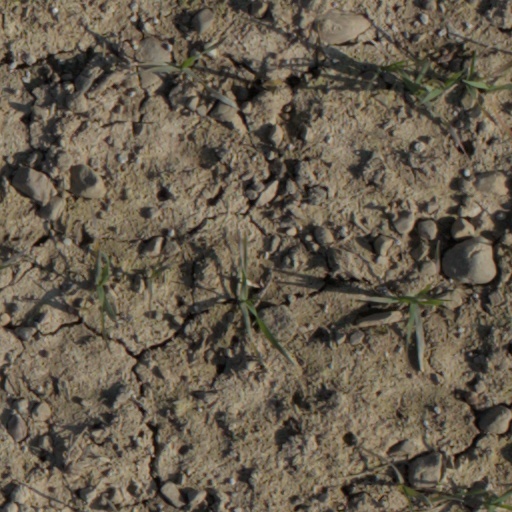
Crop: wheat